Metzgeriales

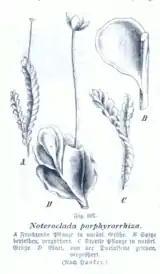
"Noteroclada", a "leafy" member of the Metzgeriales

There is considerable diversity in vegetative structure of the Metzgeriales. As a rule, simple thalloid liverworts do not have structures resembling leaves. However, a few genera, such as "Fossombronia", and "Symphyogyna", are "semileafy" and have a thallus that is very deeply lobed, thus giving the appearance of leafiness. The genus "Phyllothallia" has a more striking leafiness, with paired lobes of tissue spaced regularly at swollen nodes along a central, forked stem. The several semileafy groups within the Metzgeriales are not closely related to each other, and the currently accepted view is that the leafy condition evolved separately and independently in each of the groups where it occurs.